Diver navigation

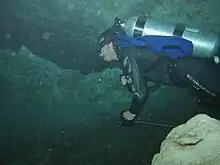
A cave diver running a distance line into the overhead environment to facilitate a safe exit

Also known as cave lines, distance lines, penetration lines and jackstays. These are permanent or temporary lines laid by divers to mark a route, particularly in caves, wrecks and other areas where the way out from an overhead environment may not be obvious. Guidelines are also useful in the event of silt out.